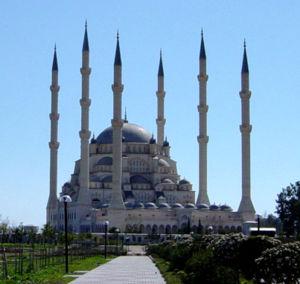
Le tableau ci-dessous représente la liste des plus grandes mosquées du monde.